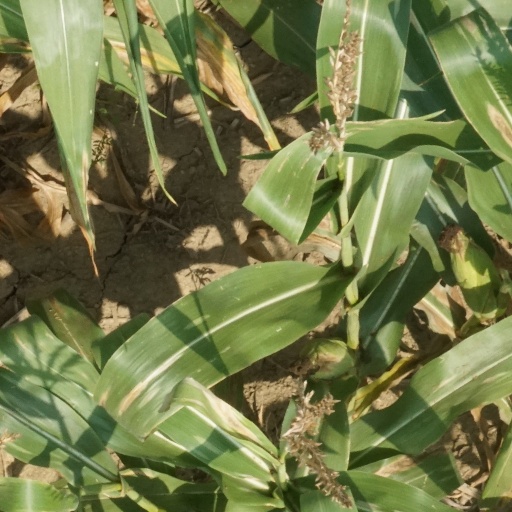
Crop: maize; corn